Culture of Croatia

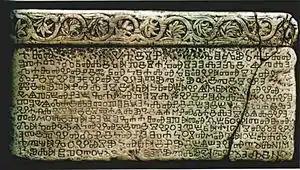
The Baška Tablet from the 11th century, written in the Croatian language and Glagolitic script.

Another period of cultural blossom of Croatian kingdom came with the rule of 11th century king Demetruis Zvonimir. Since his rule was relatively stable, he donated many churches and monasteries. The most famous of his donations is recorded in Baška tablet, 11th century inscription written in Glagolitic script and Croatian language. It was discovered in village of Baška, on the island of Krk. It represents the earliest mention of Croatian royal name and royal title in Croatian language (Zvonimir, kralj hrvatski) for which it has a great significance in study of Croatian language. Original documents issued by Croatian medieval rulers were also written in Latin language and in either Beneventan, Carolingian minuscule or Gothic minuscule script. During the 13th century Croatian provost Dobroslav launched the construction of a romanesque Knin cathedral on a site of the earlier Benedictine menastery in Kapitul near Knin. Upon completion the cathedral became a seat of Knin bishop (previously Croatian bishop) until Ottoman invasions forced high clergy to move their seats elsewhere. During the archeological excavations in the 19th century, this site became a place where ornaments from Trpimirović dynasty were recovered.